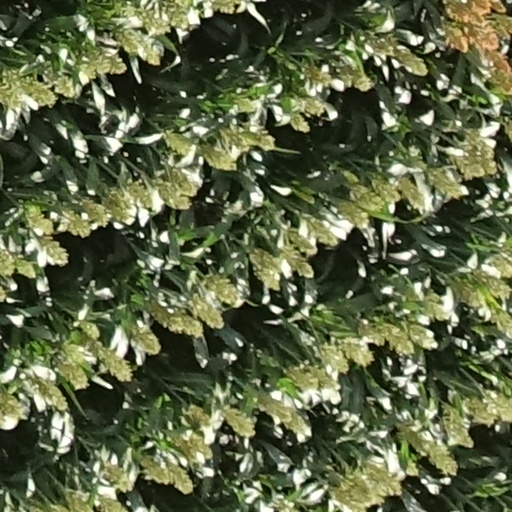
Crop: sorghum